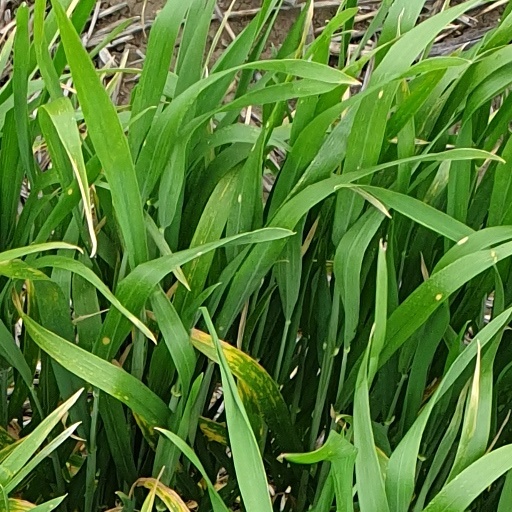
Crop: wheat